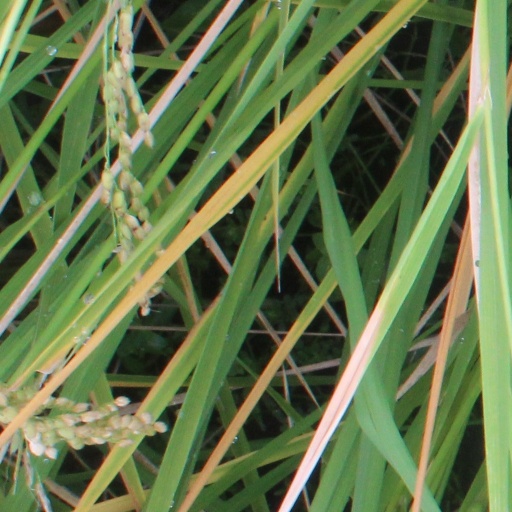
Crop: rice